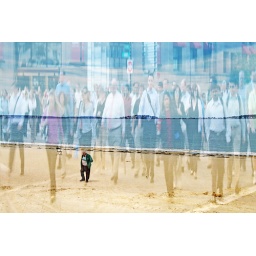
into the body of this lonesome man on the first public beach in America (or so the sign said)